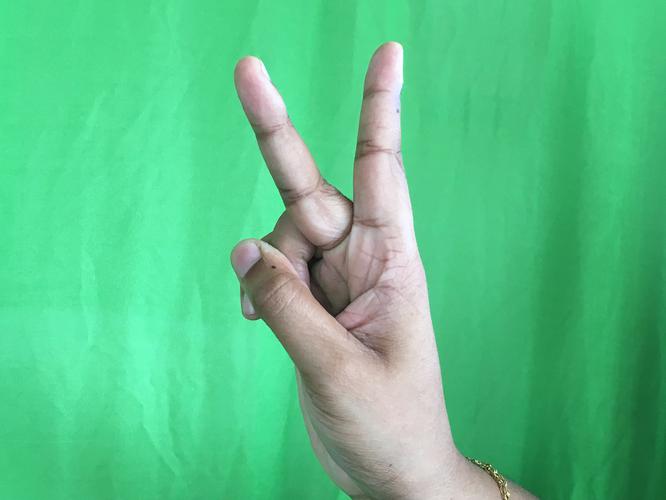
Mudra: Katrimukha
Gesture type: single_hand